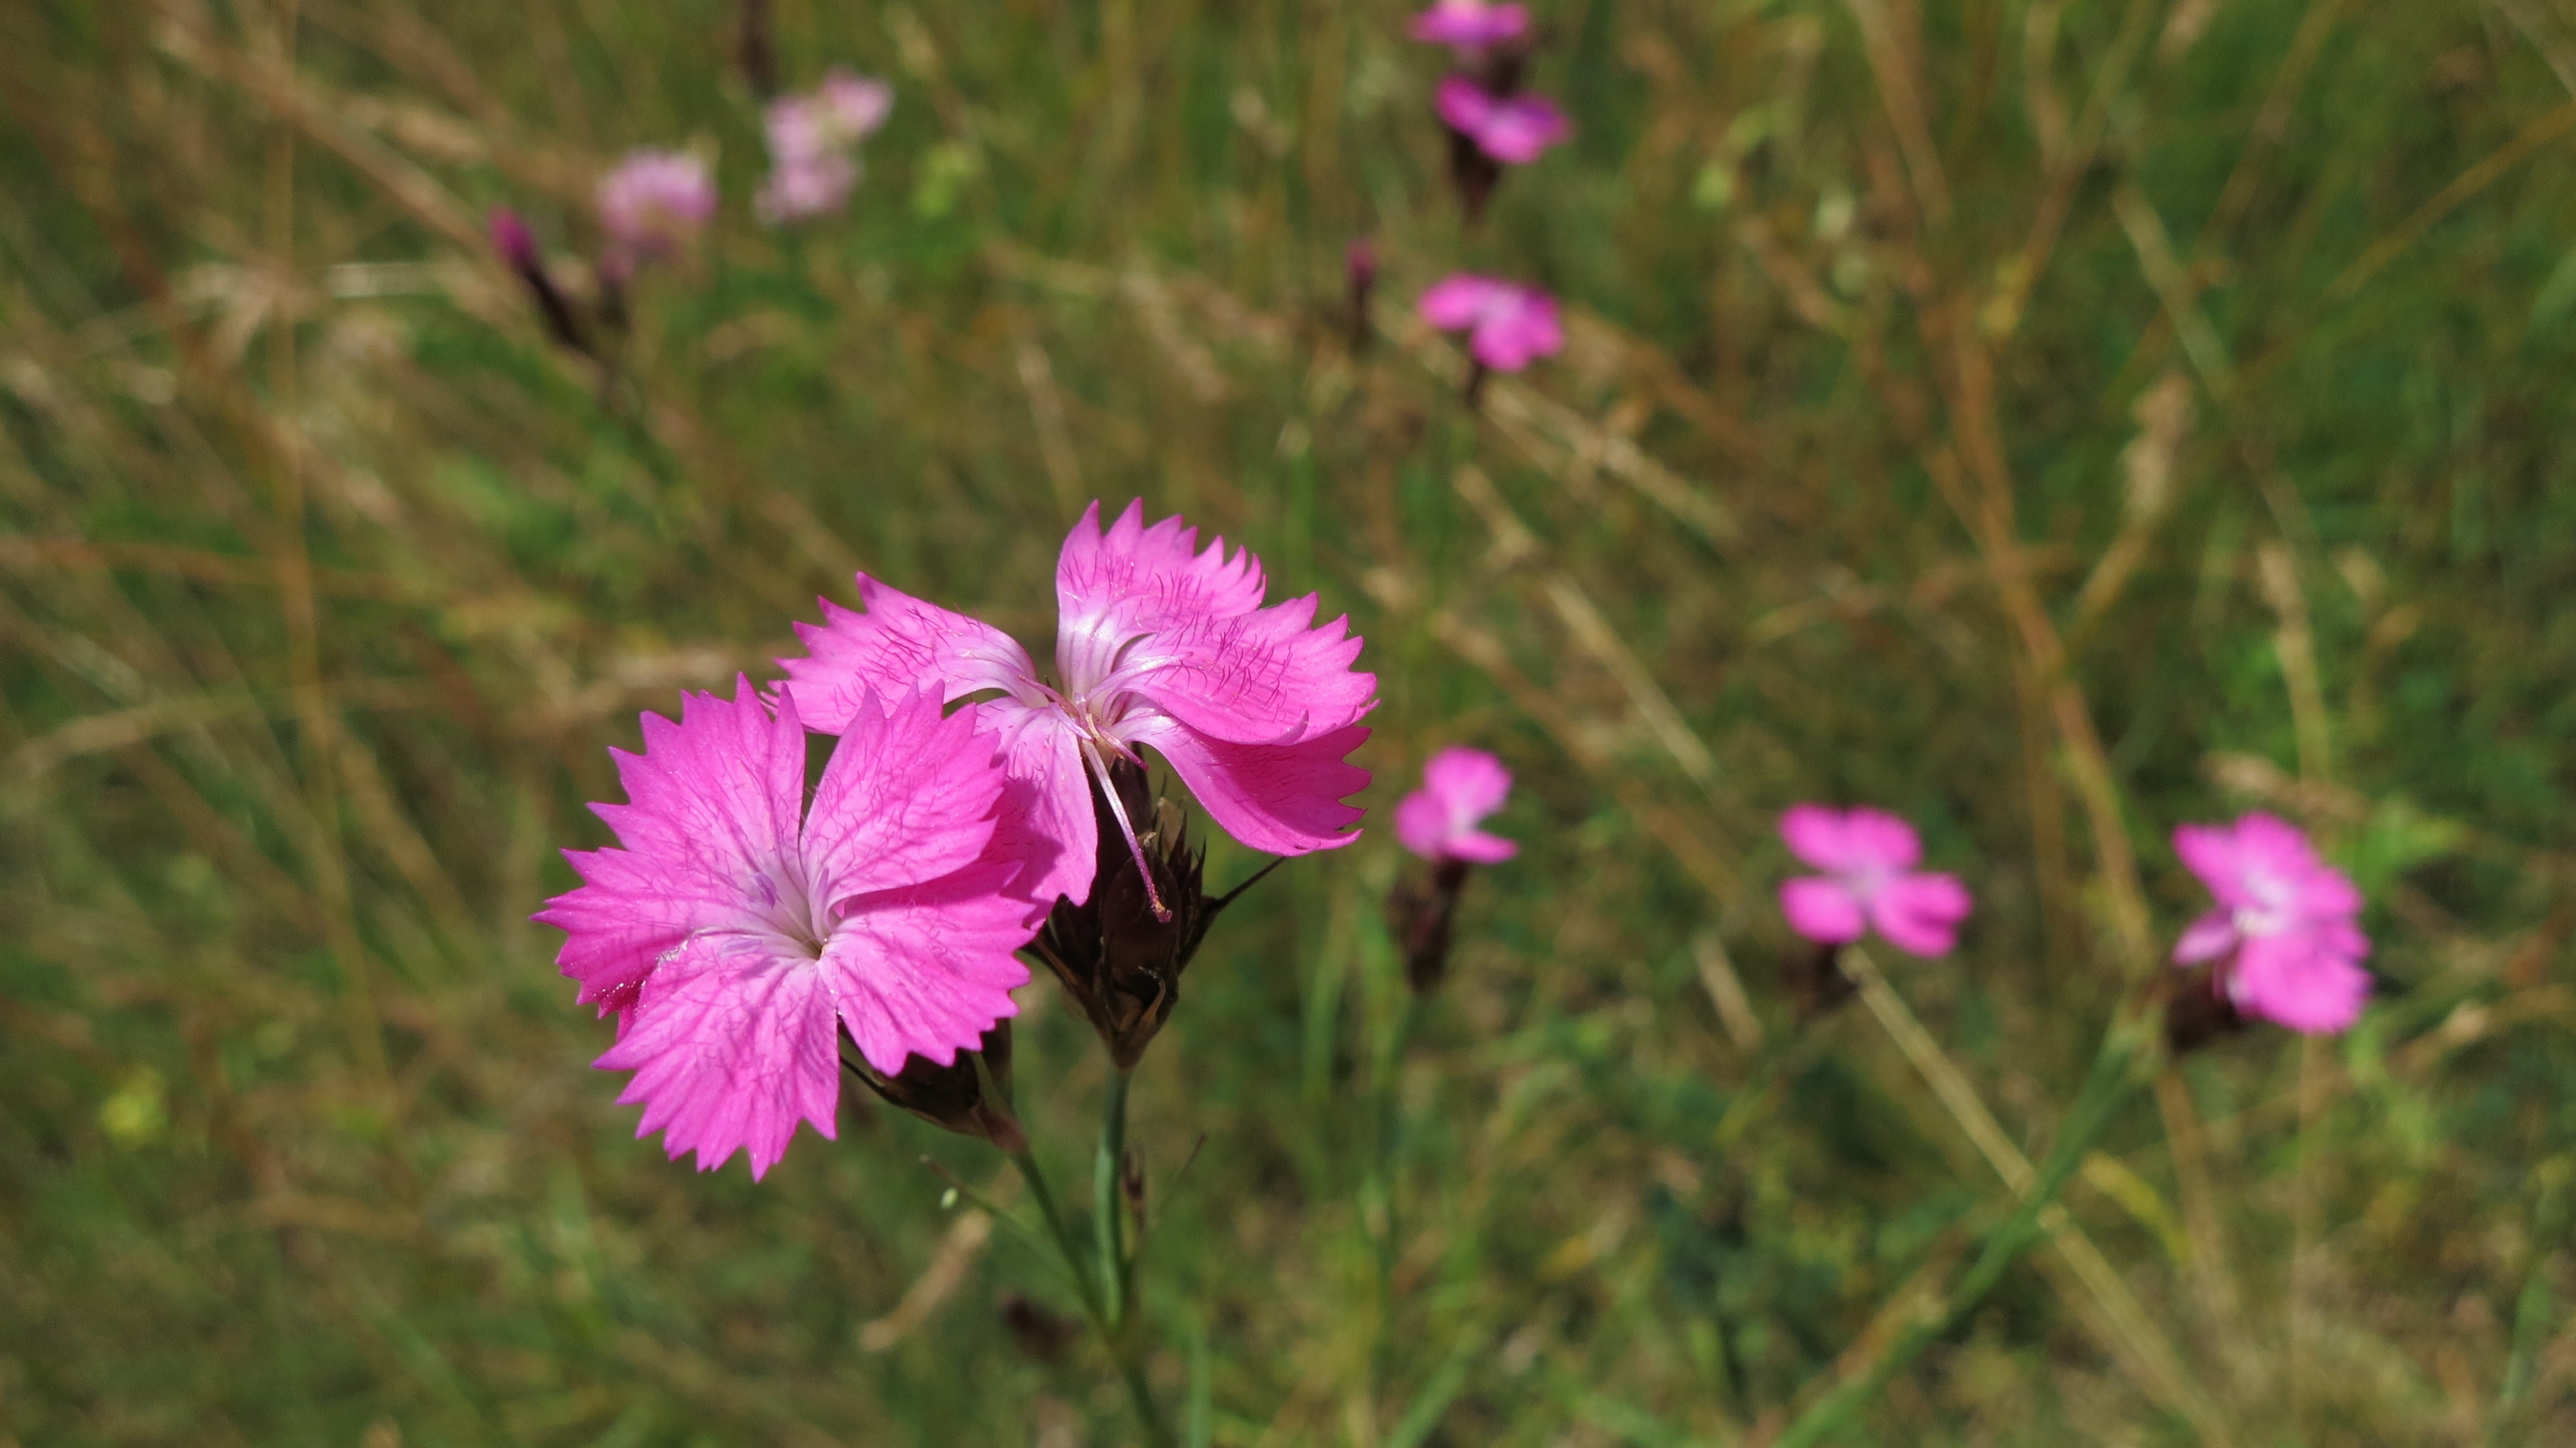
nature, grass, blossom, plant, field, meadow, prairie, flower, purple, petal, bloom, summer, green, macro, botany, blooming, pink, flora, wildflower, bright, vibrant, dianthus, macro photography, flowering plant, annual plant, land plant, garden cosmos, pink family